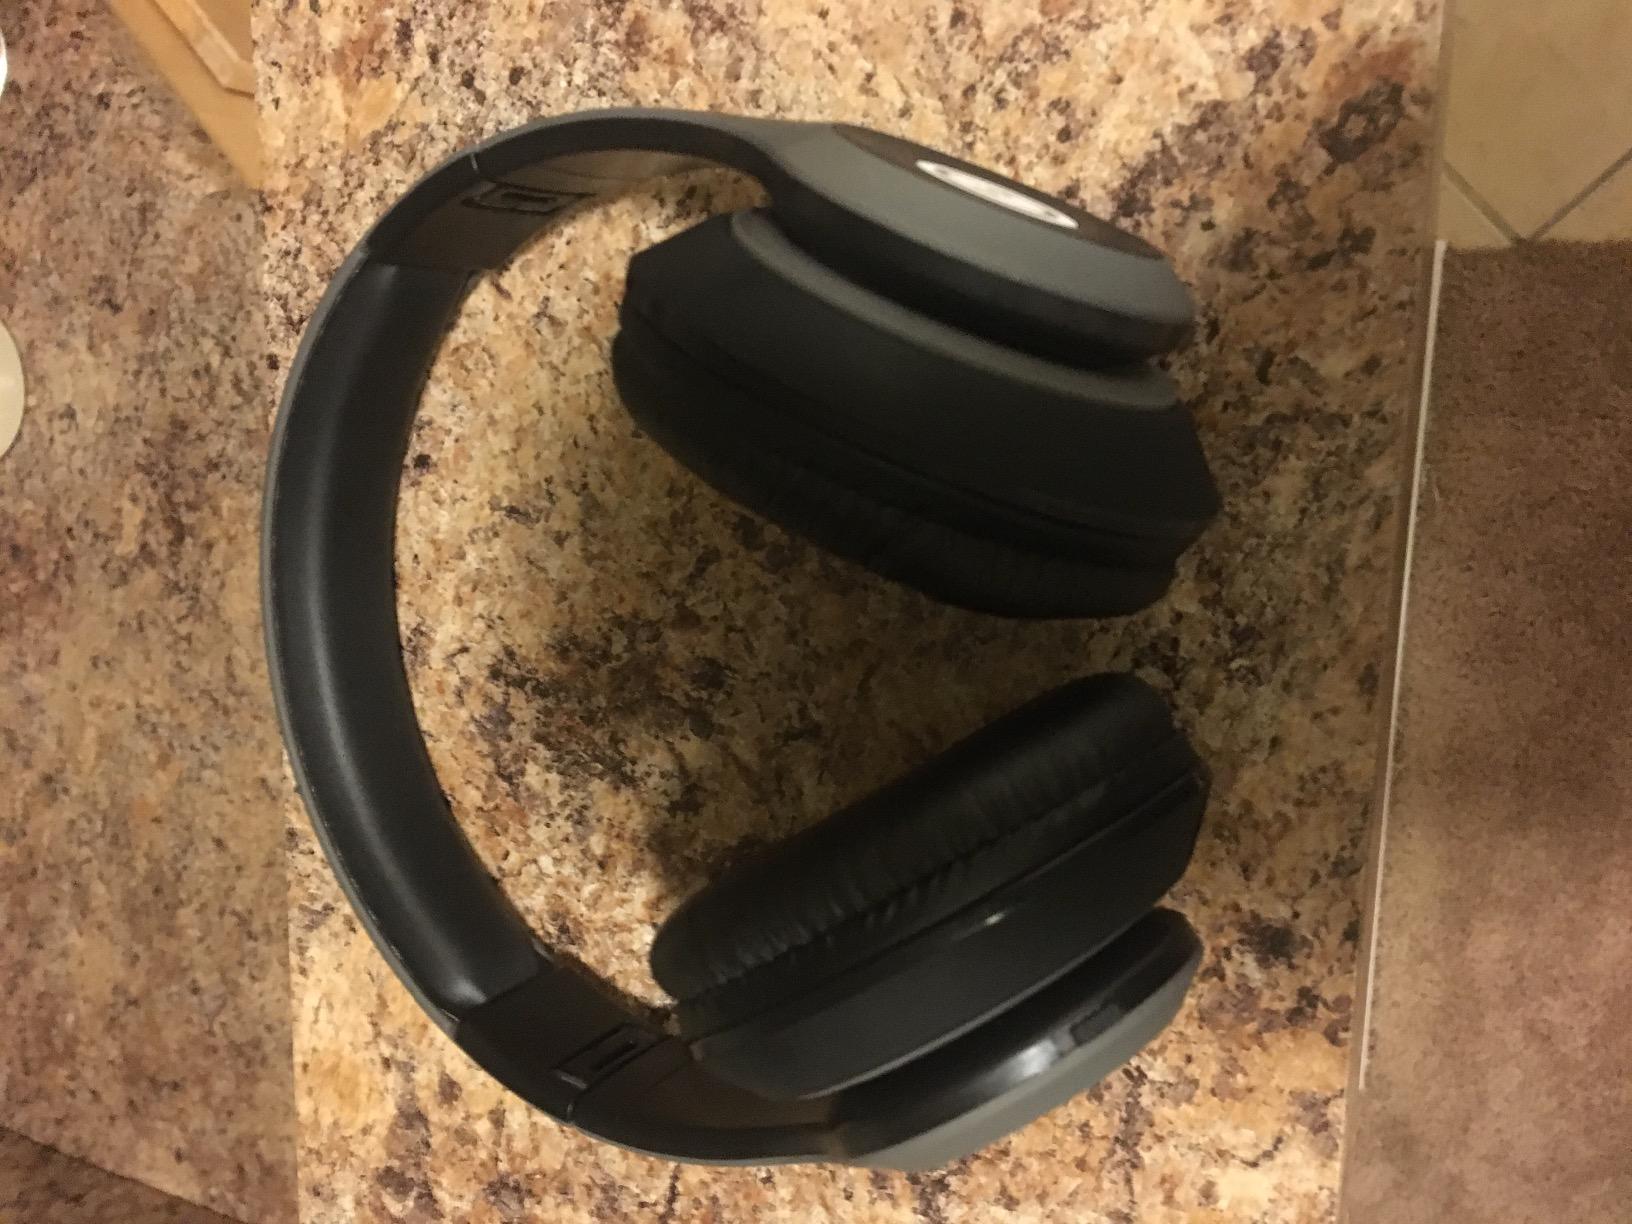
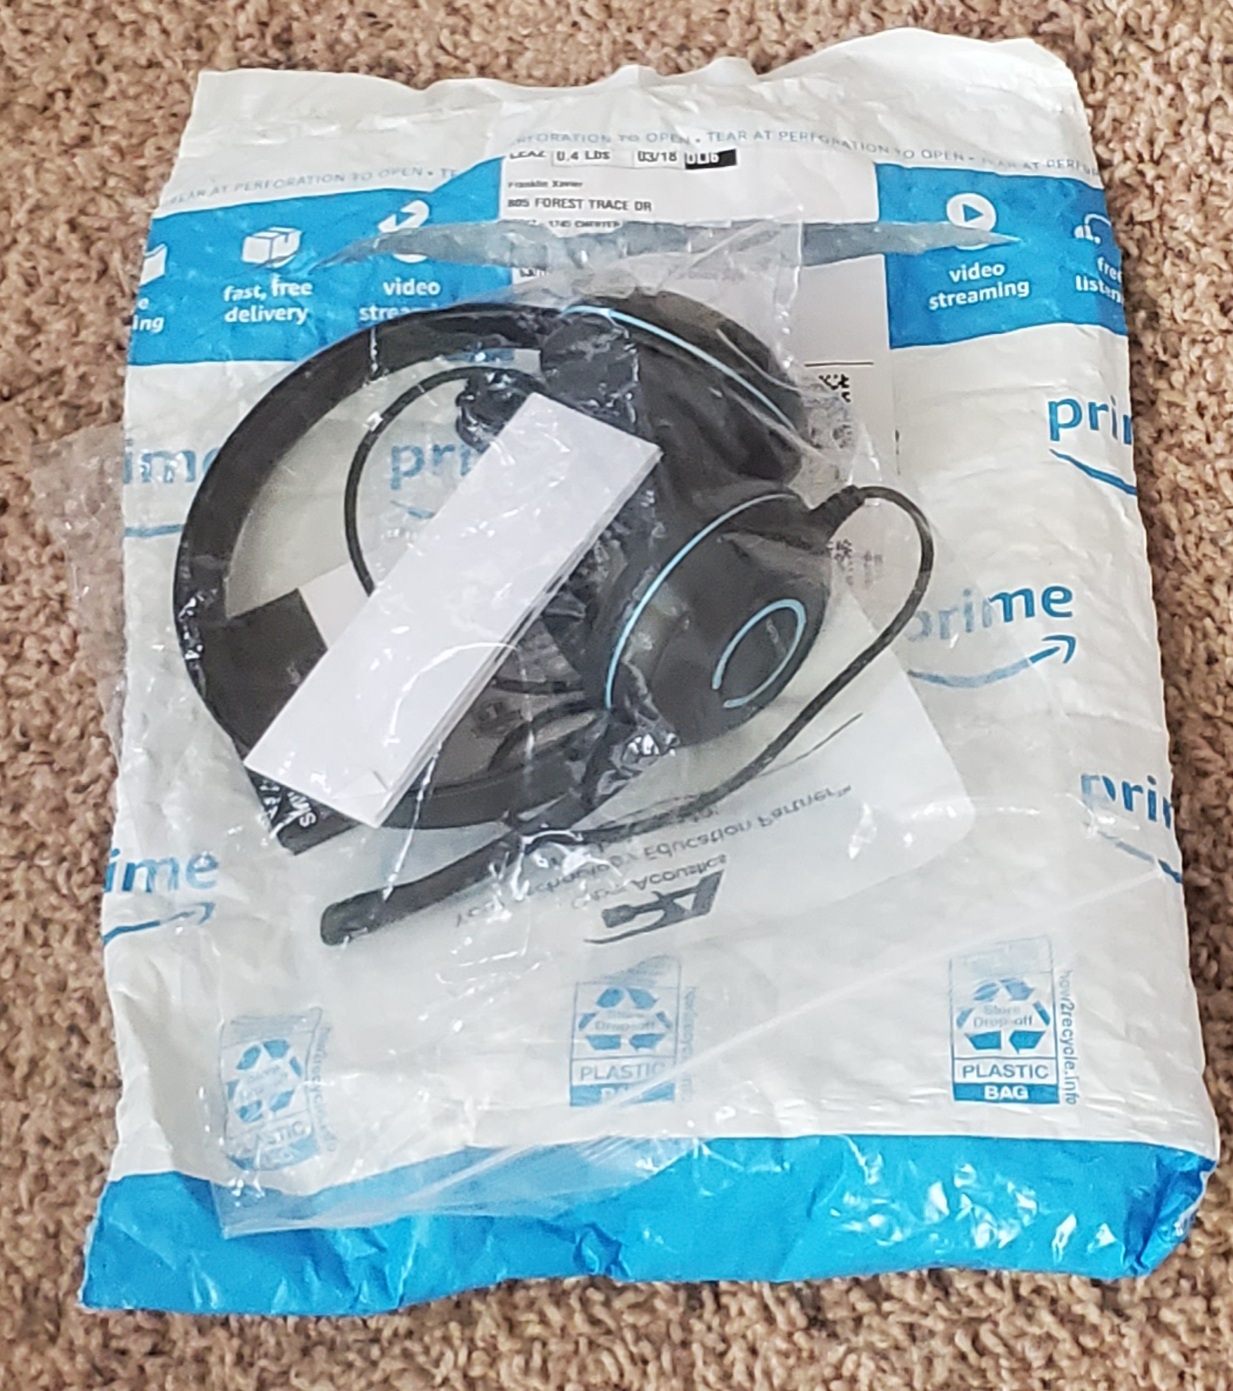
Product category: headphones
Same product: no